Jukka Jalonen

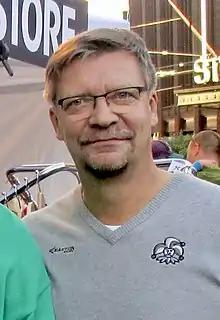
Jalonen in 2016

Jukka Pertti Juhani Jalonen (born 2 November 1962 in Riihimäki, Finland) is a Finnish professional ice hockey coach and former player. In 2011, 2019 and 2022, he led the Finnish national team to the gold medal in the IIHF World Championship, and at the 2022 Winter Olympics, he coached the team that won Finland's first ever Olympic gold in ice hockey. He was the head coach of Jokerit in the Kontinental Hockey League during 2016–2018 before returning to coach the Finnish national team.